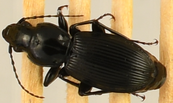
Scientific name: Pterostichus coracinus
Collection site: Mountain Lake Biological Station NEON (MLBS), plot MLBS_002